Michel Sitjar

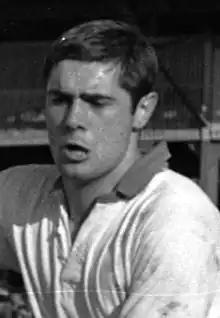
Sitjar in 1965

Michel Sitjar (13 September 1942 – 10 June 2019) was an international rugby union and rugby league player for France and played club rugby for Agen. He also tried rugby league for a year in XIII Catalan after brutally stopping his career at 28. Sitjar played as a flanker and won three Brennus Shields with the Sporting Union Agenais (1962, 1965 and 1966).